Electronic cigarette and e-cigarette liquid marketing

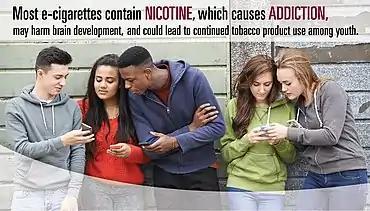
The United States Centers for Disease Control and Prevention released a 2016 report titled "E-cigarette Ads and Youth" which concerned marketing towards adolescents.

Makers package their products using candy and fruit imagery in bright colors. The marketing of flavored e-cigarettes, which impacts youth curiosity in trying them, is a major concern. Fruity and sugary e-liquid flavorings such as bubble gum, cheesecake, gummy bear, cotton candy, peanut butter cup, and cookies 'n cream are used to target children.